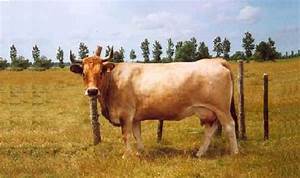
Label: cow